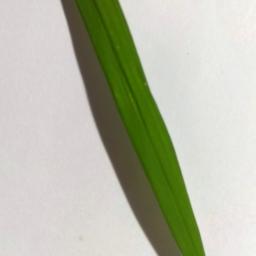
Label: Rice___Healthy